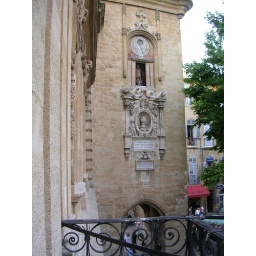
clock tower in Aix